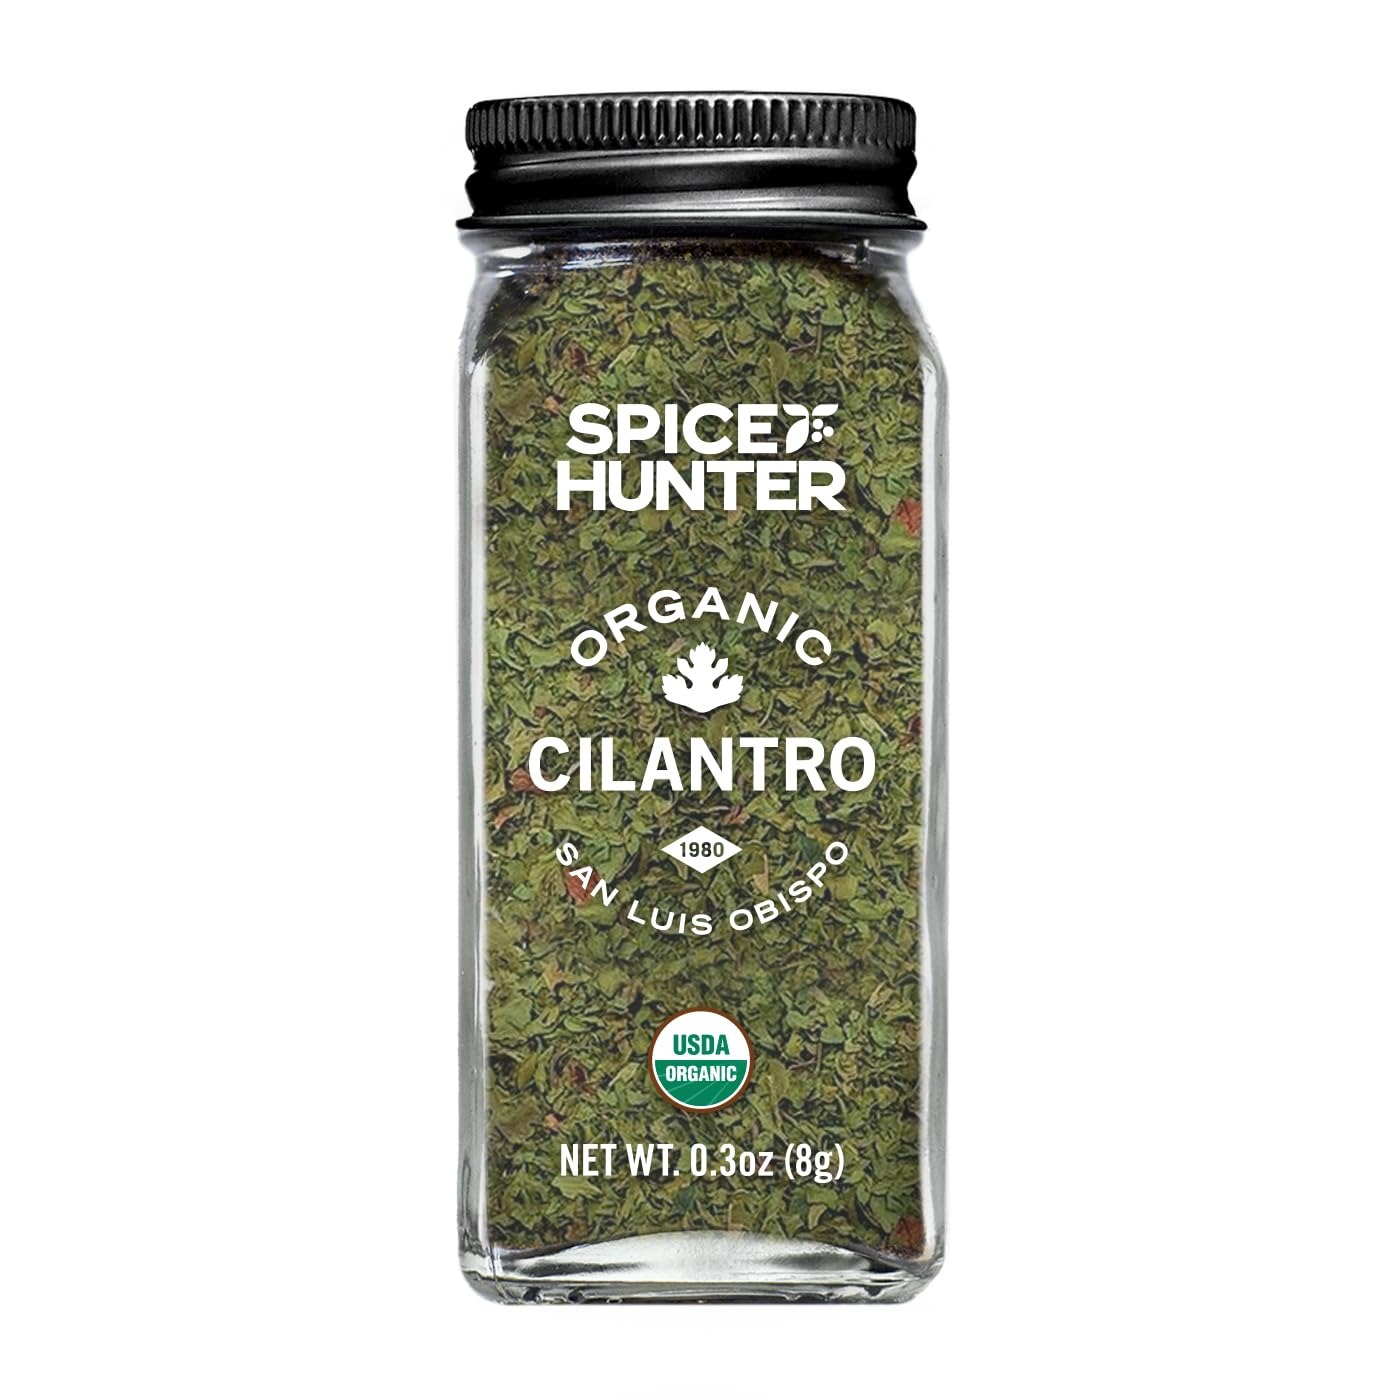
Item Name: Spice Hunter Organic Cilantro, 0.30 Ounce (Pack of 6)
Bullet Point 1: Cilantro, Leaves | Organic | Kosher Certified
Bullet Point 2: Cilantro has a distinctive citrus flavor and is an essential ingredient for Southwestern, Mexican, Thai and Indian dishes
Bullet Point 3: The Spice Hunter Organic Cilantro Leaves add an aromatic accent to curries, chili, fish, soups and Indian pilafs
Bullet Point 4: Crafted by The Spice Hunter
Value: 1.8
Unit: Ounce

Price: 56.99